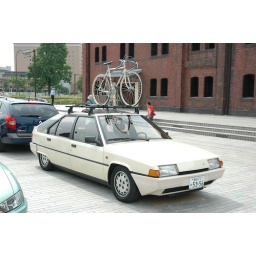
Scenery of event of French car &amp;quot;French French 2008&amp;quot; held in Yokohama red brick warehouse on June 28.